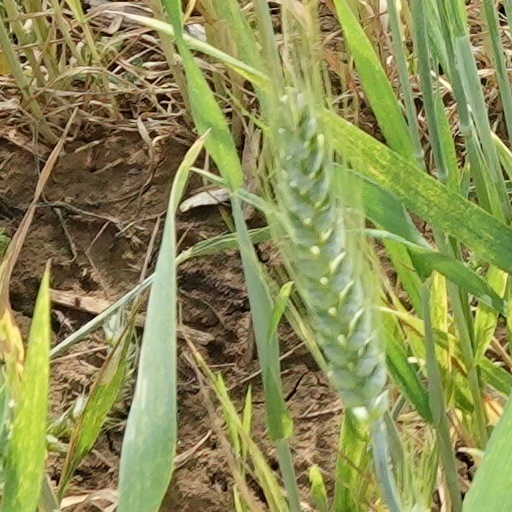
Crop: wheat